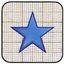
Concepts: Star